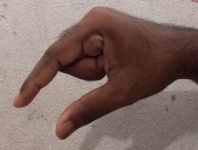
ASL sign: Q